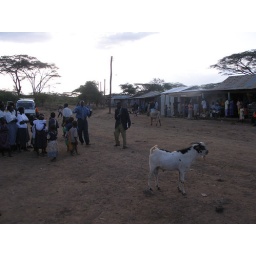
Even goats, chickens and cows were in attendance (as well as some badly drunk old men).